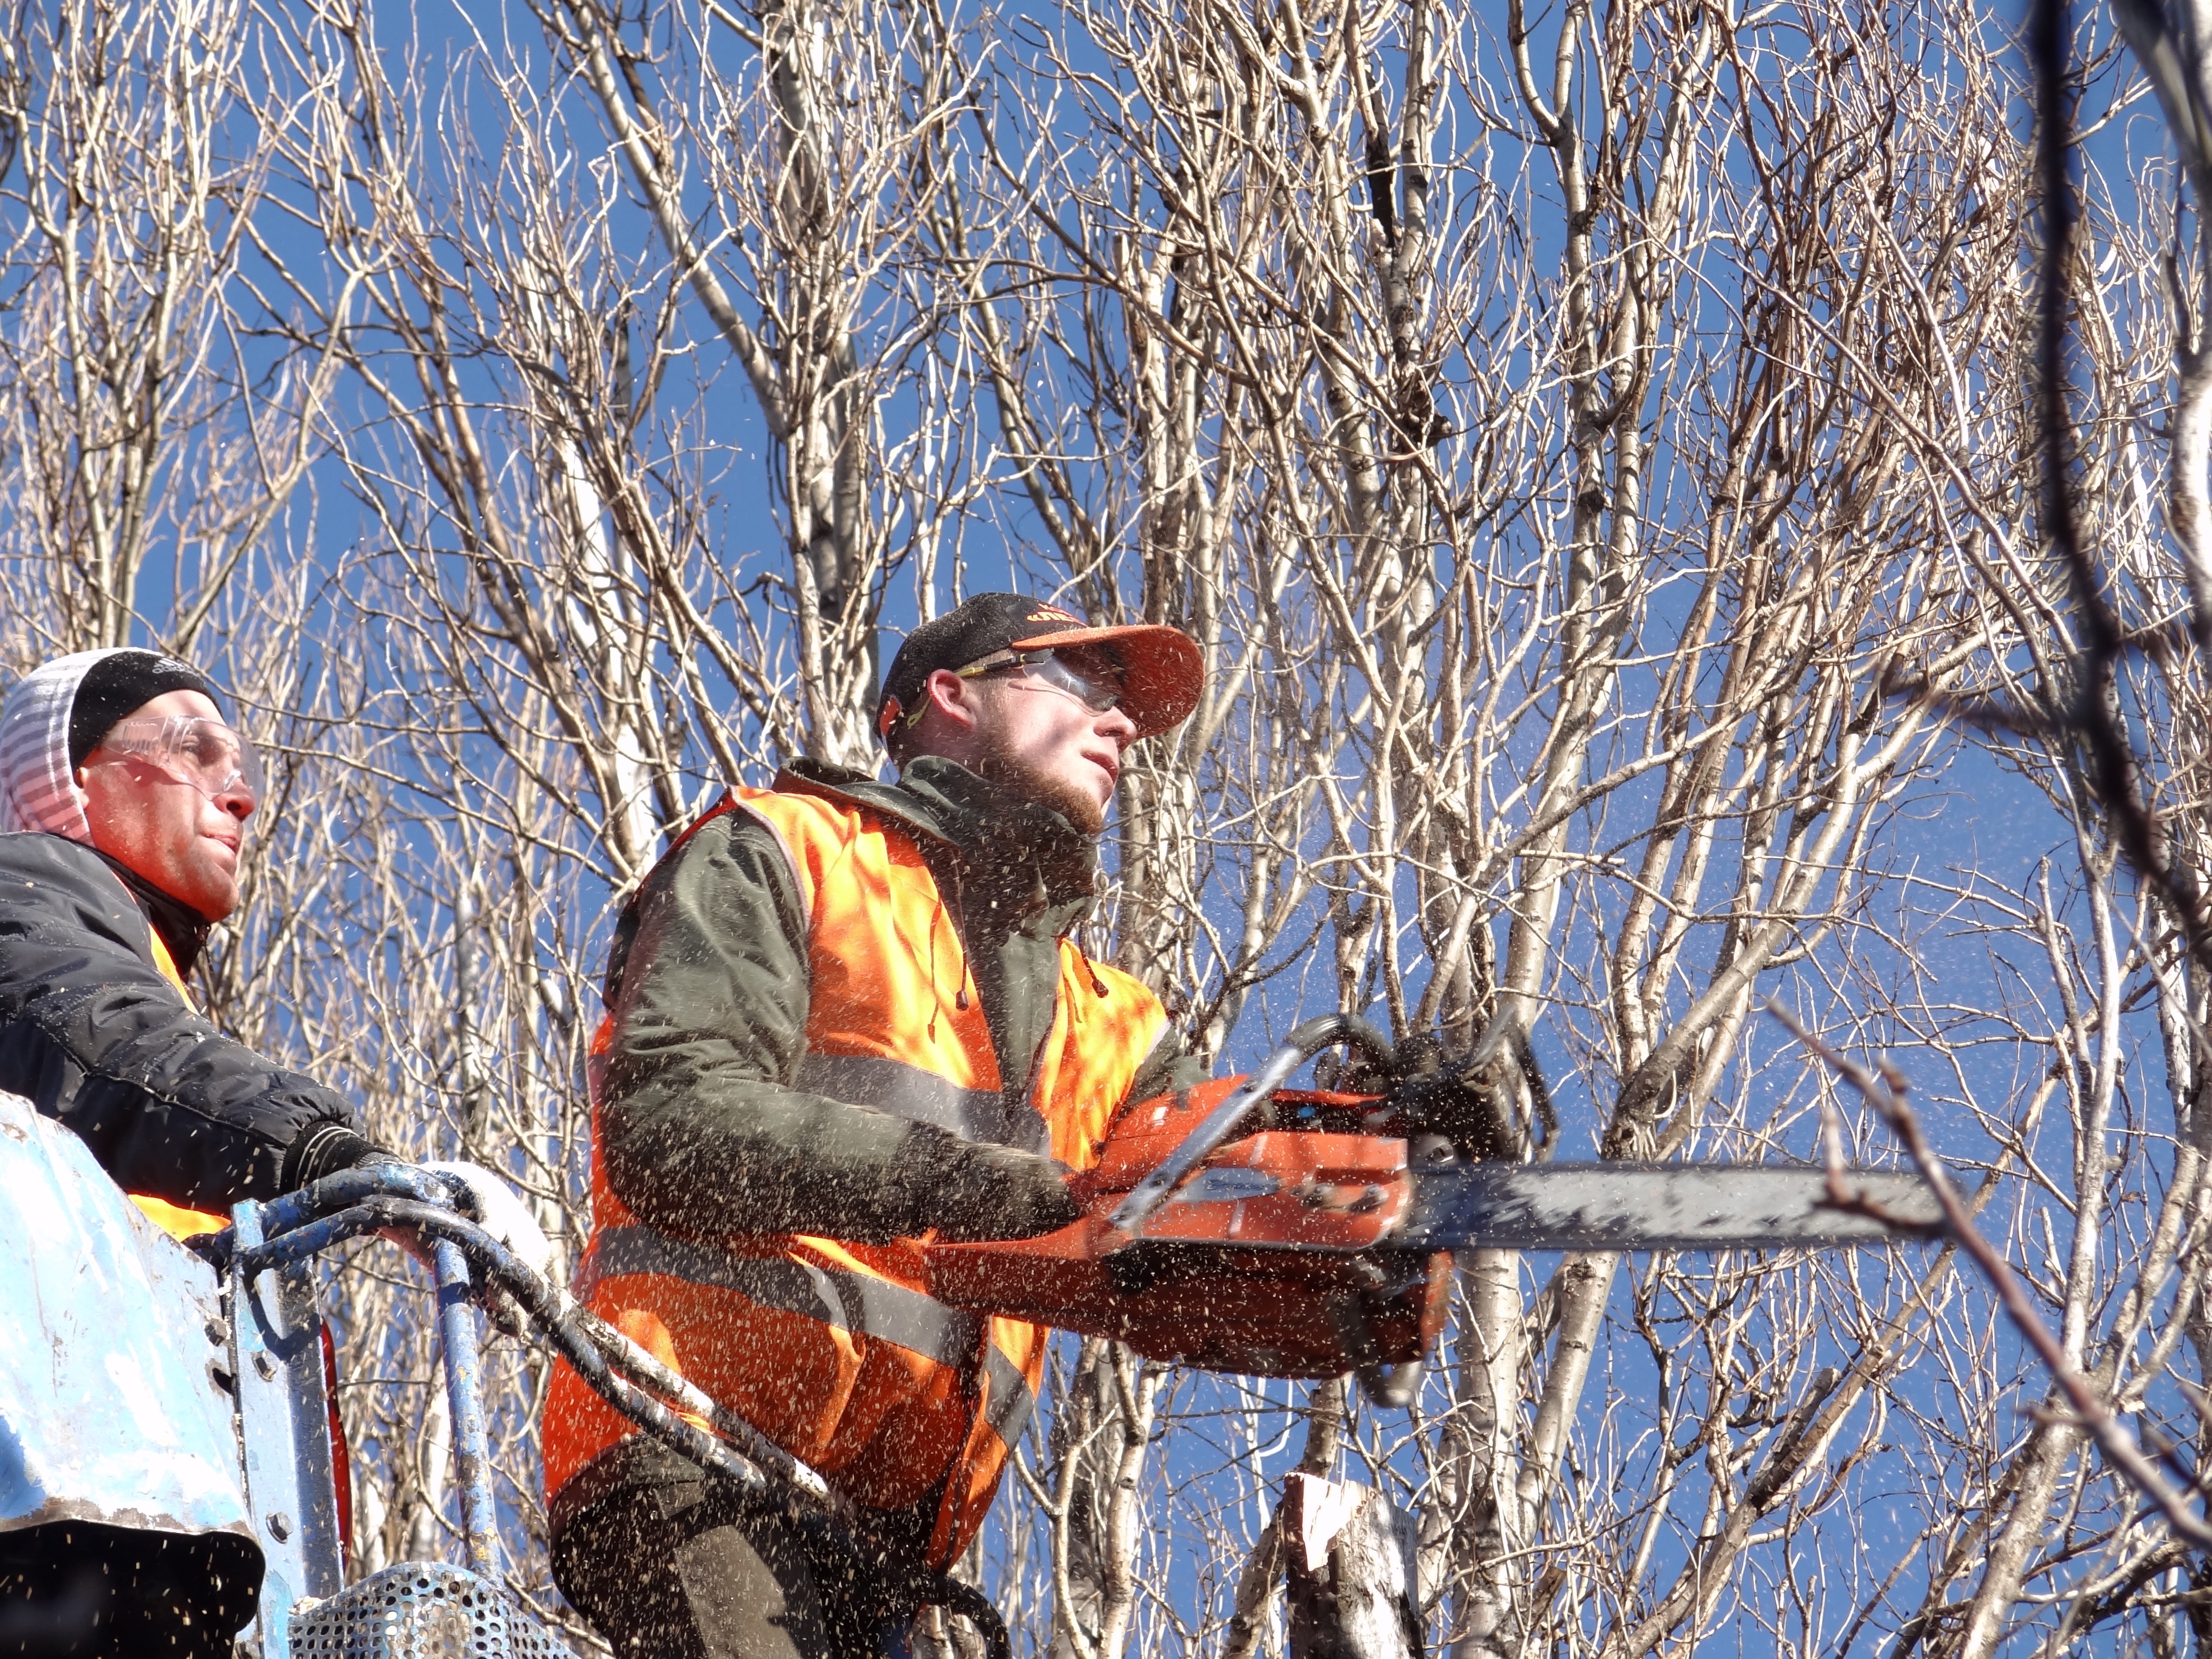
tree, snow, winter, season, trees, hunting, old tree, felling, saw cut, animal sports